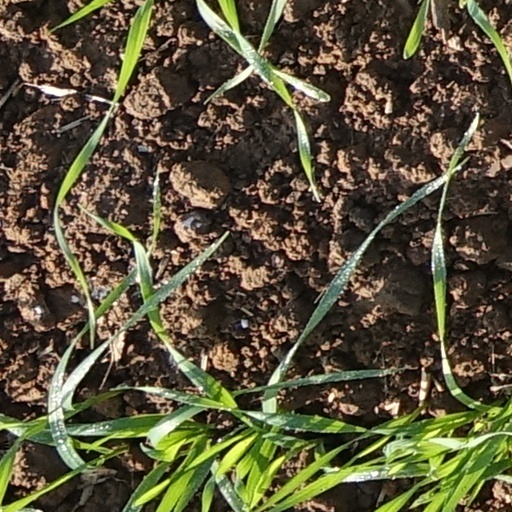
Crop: wheat